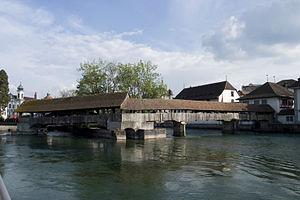
Cette liste présente les biens culturels d'importance nationale dans le canton de Lucerne. Cette liste correspond à l'édition 2009 de l'Inventaire Suisse des biens culturels d'importance nationale pour le canton de Lucerne. Il est trié par commune et inclus : 83 bâtiments séparés, 27 collections, 7 sites archéologiques et 6 cas particuliers.
Le Spreuerbrücke est un pont couvert en bois de la ville de Lucerne datant de 1408.